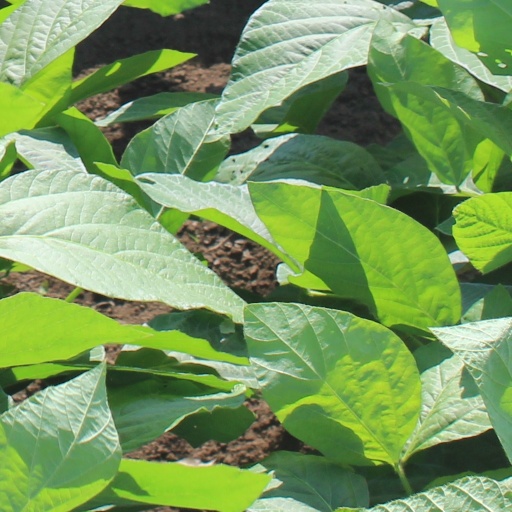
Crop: soybean